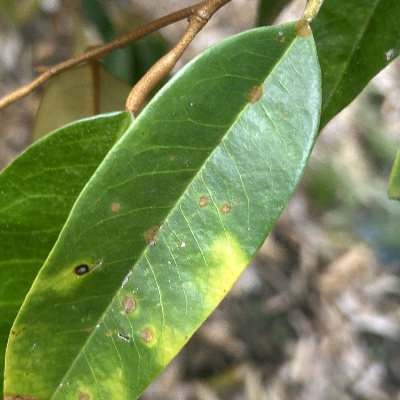
Label: Leaf_Algal